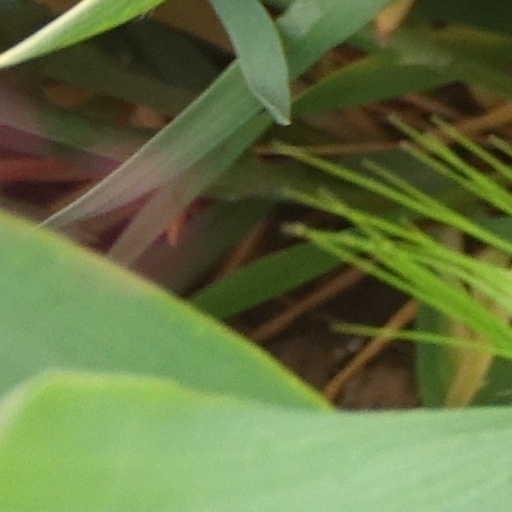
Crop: wheat